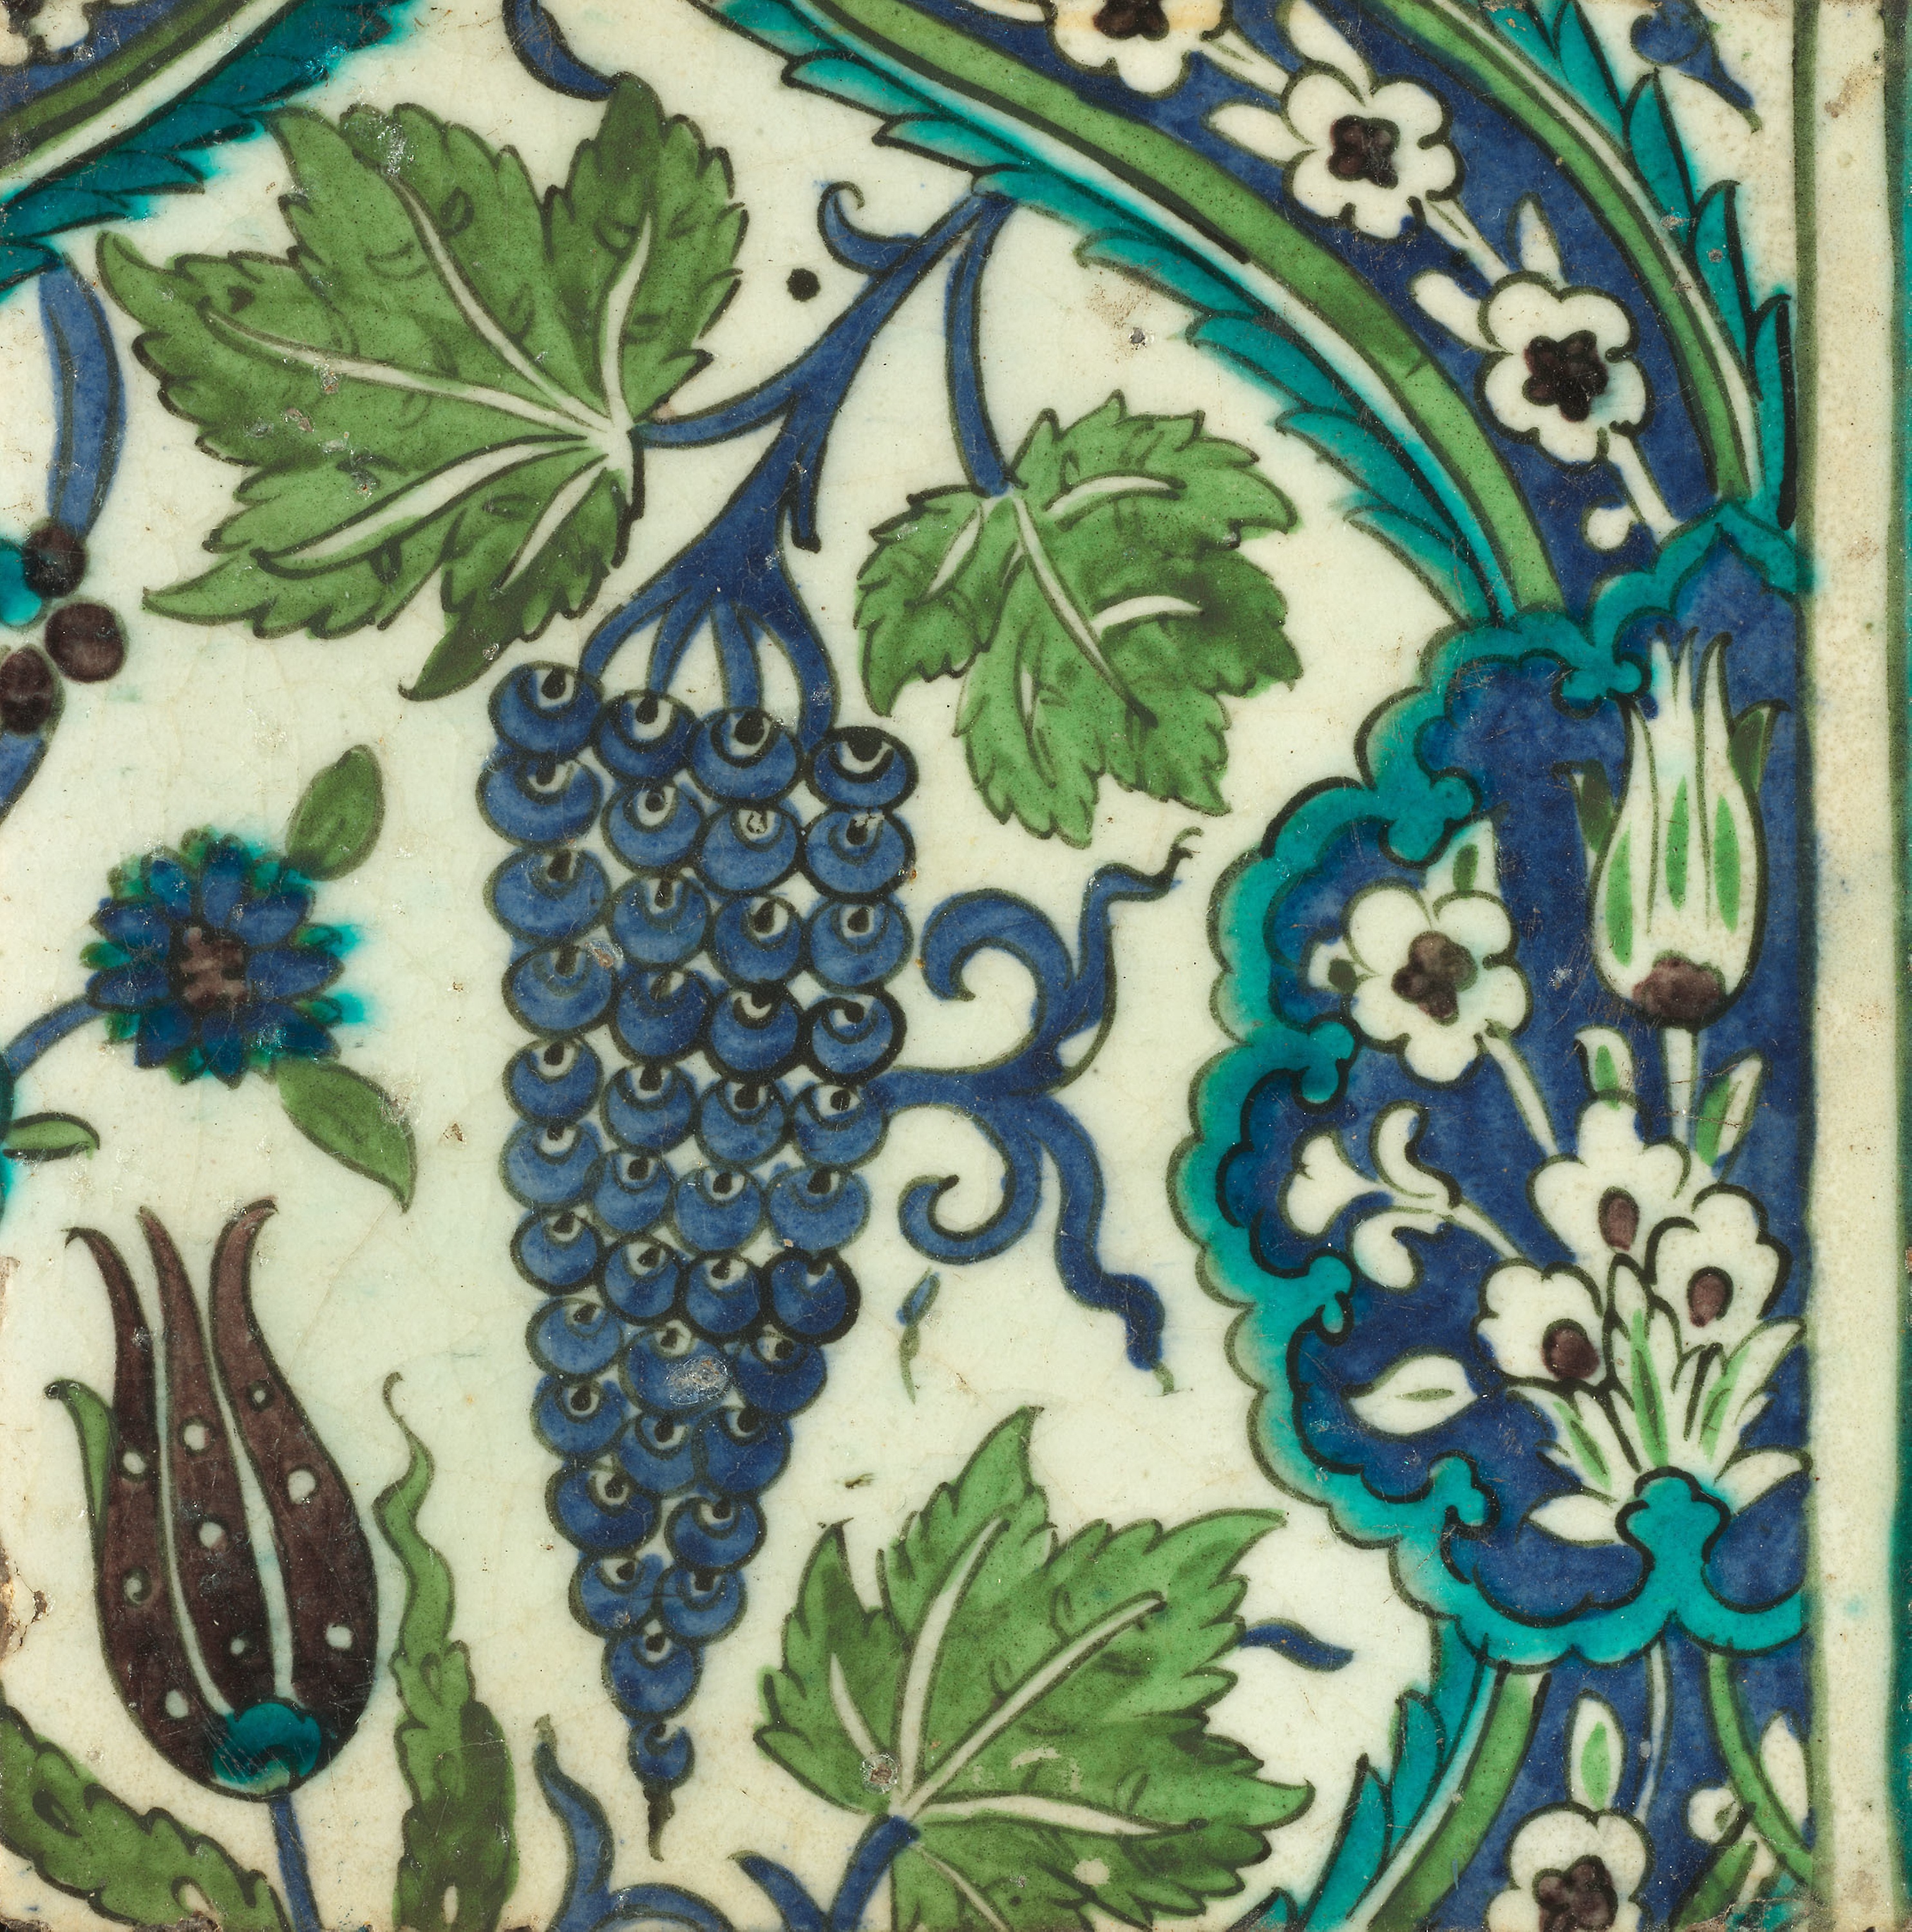
grape leaves, leaf, plant, grape, vitis, textile, pattern, fruit, grapevine family, berry, visual arts, ceramic, art